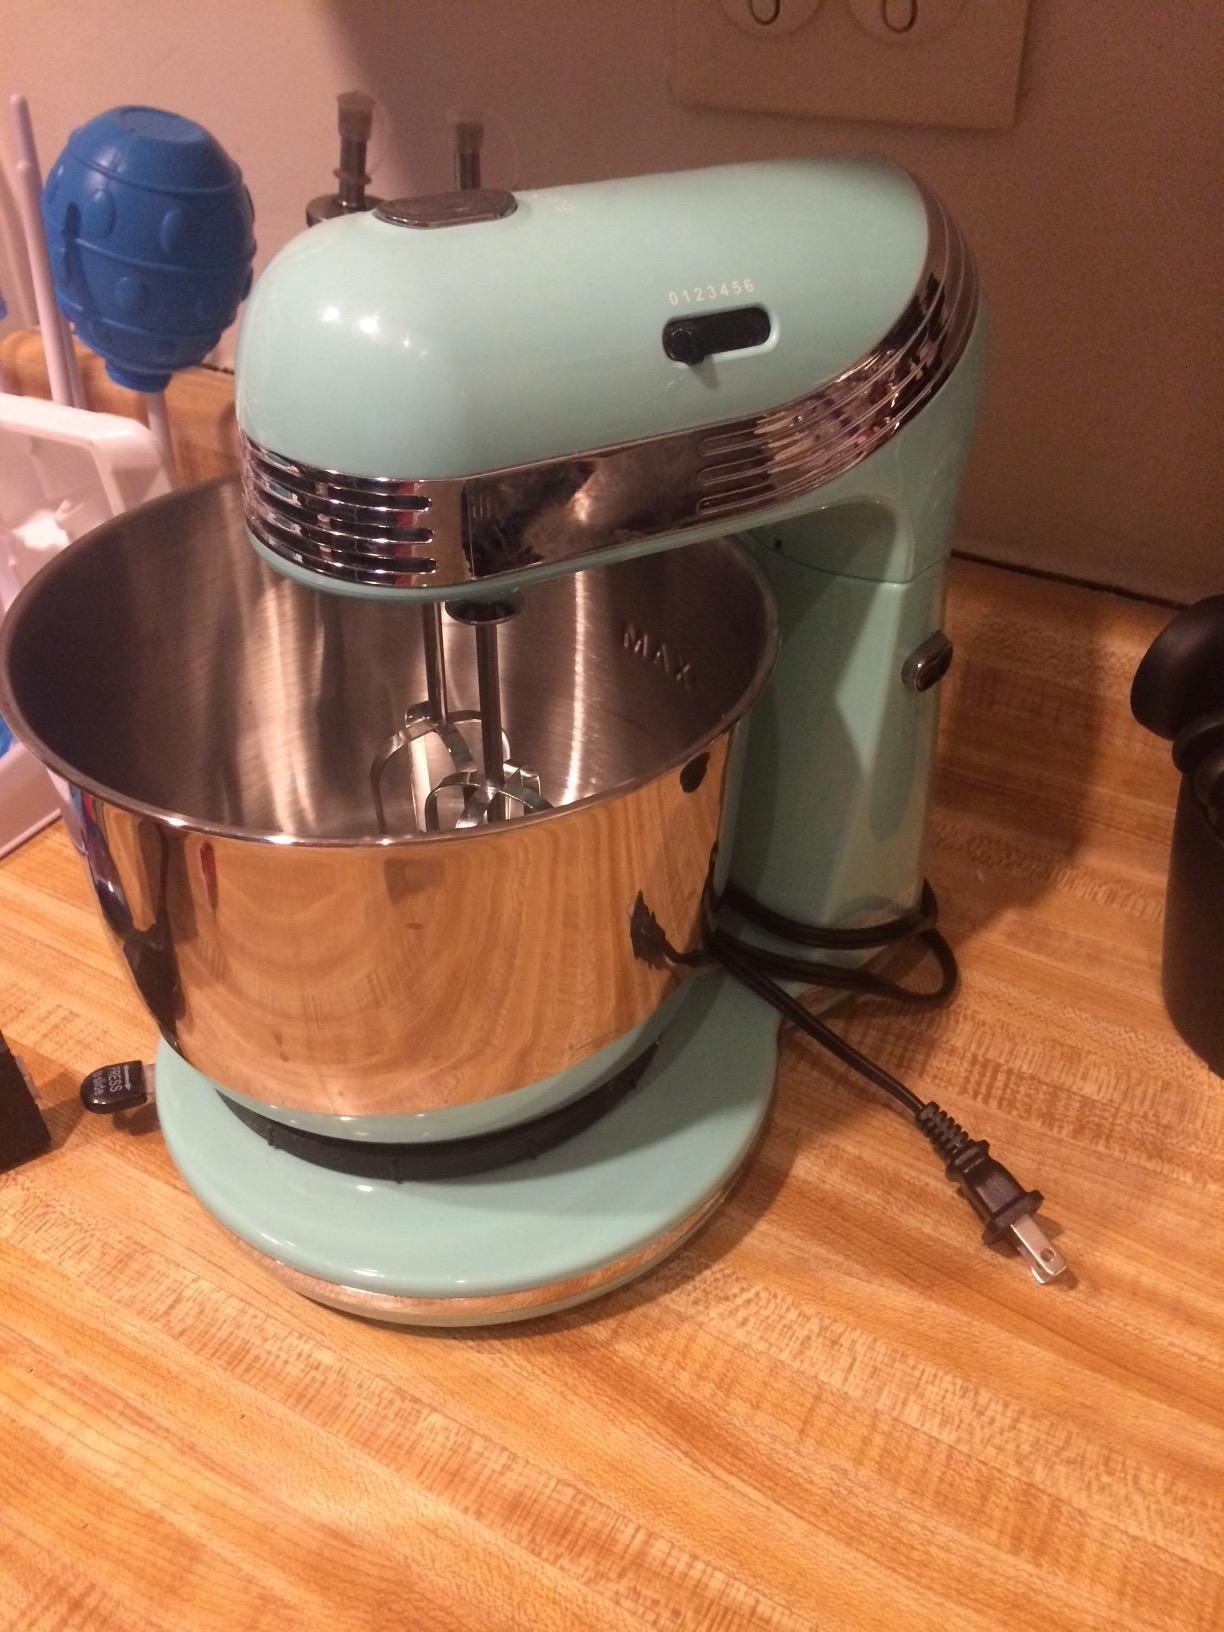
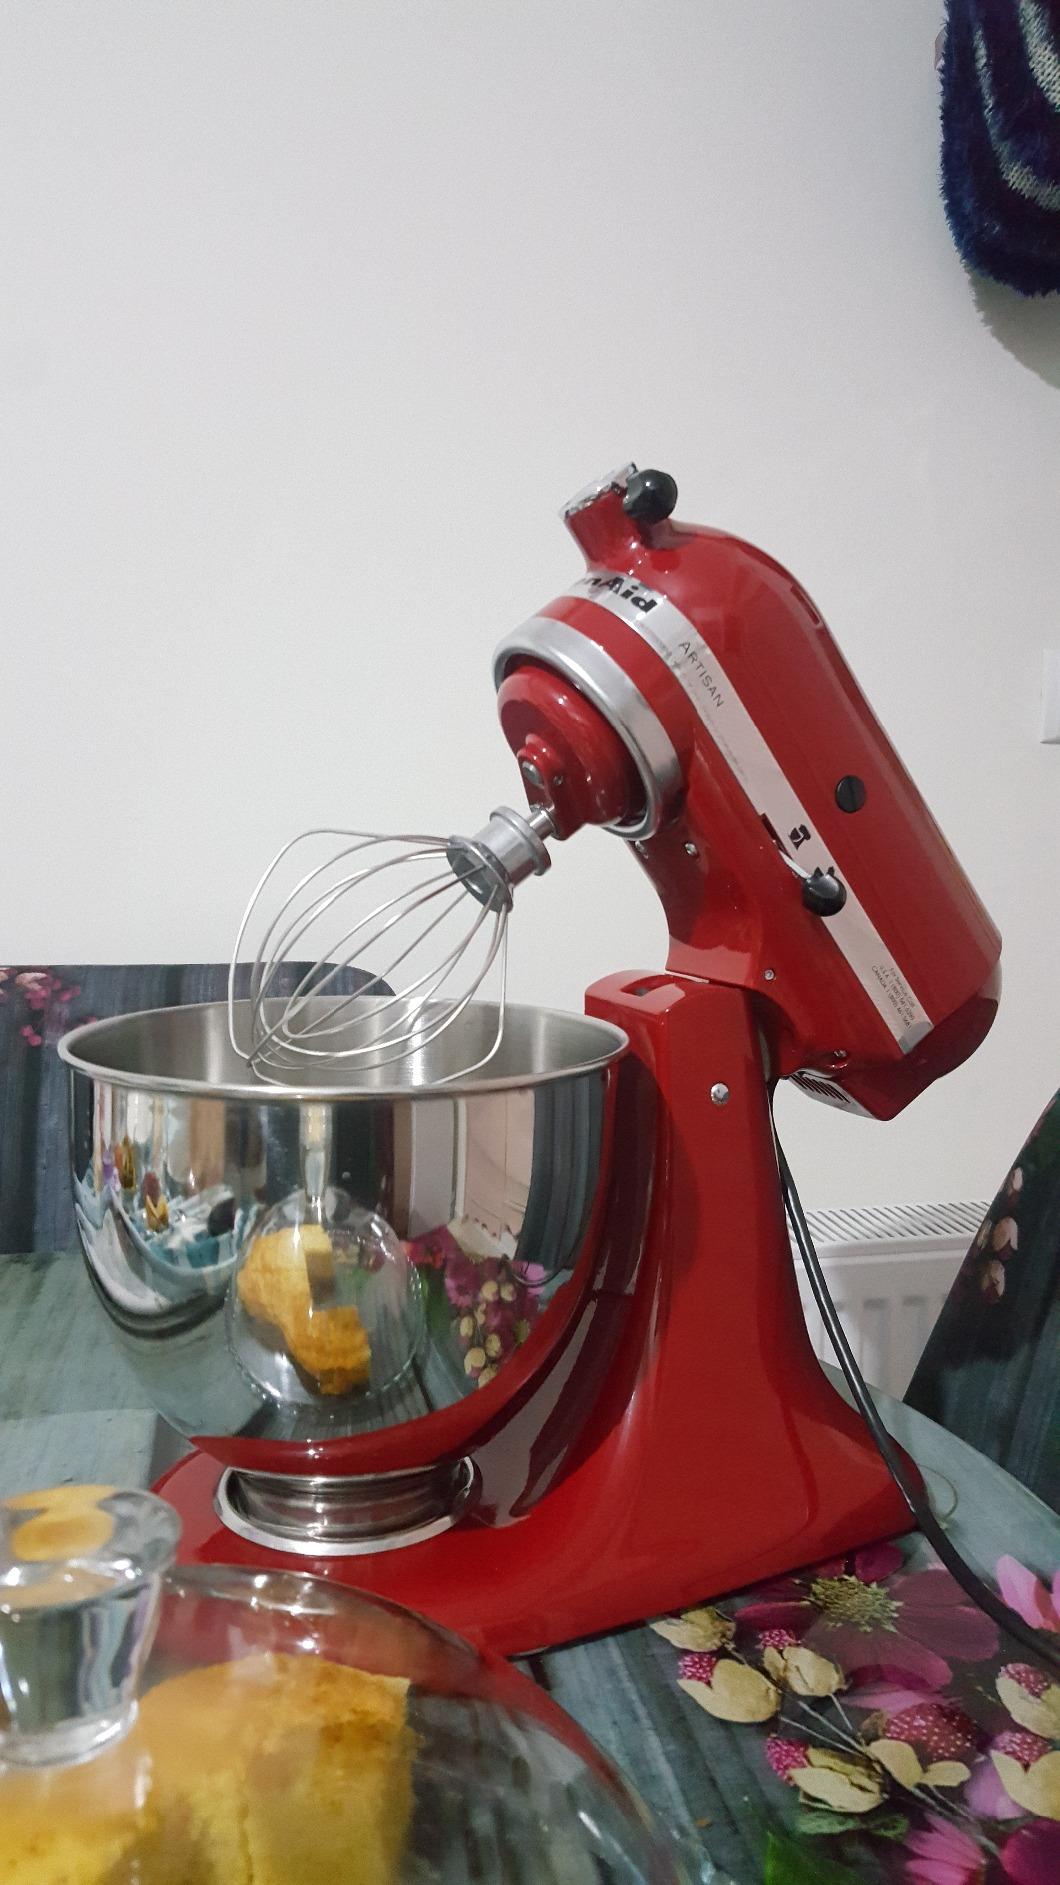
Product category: items_mixer
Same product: no